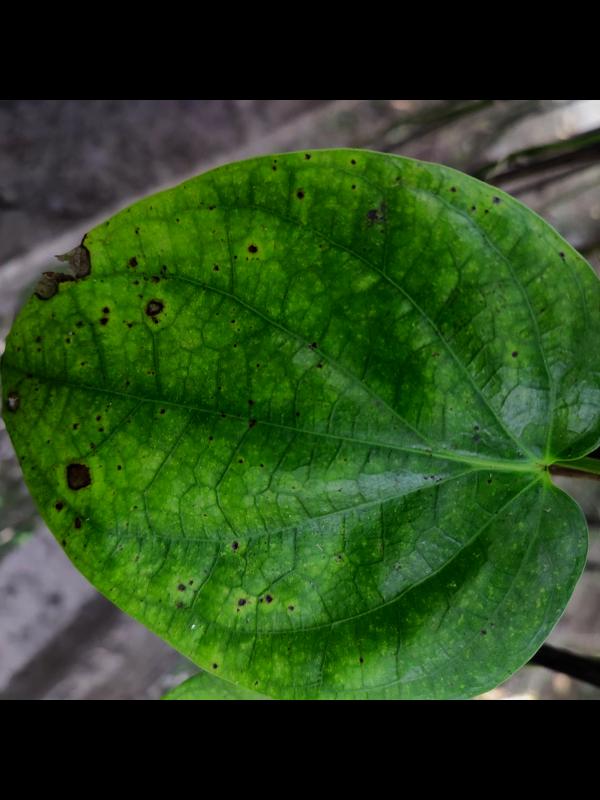
Label: Fungal_Brown_Spot_Disease